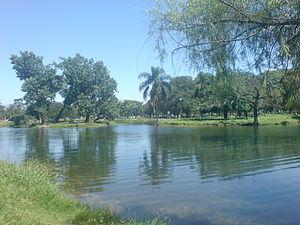
La province de Tucumán est une province de l'Argentine située au nord-ouest du pays. Elle a pour capitale la ville de San Miguel de Tucumán.